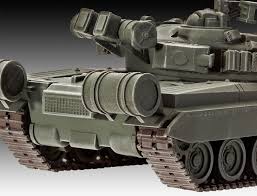
Label: T-80